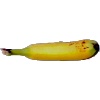
Label: Banana Lady Finger 1